Anzac Day

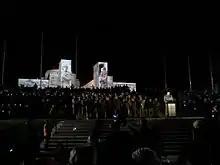
Australian War Memorial Anzac Day dawn service, 25 April 2013. The crowd of around 35,000 people is addressed by Corporal Ben Roberts-Smith who is reading stories and anecdotes from Australian service men and women relating to the war in Afghanistan.

An increasing number of attendees have been young Australians, many of whom attend ceremonies swathed in Australian flags, wearing green-and-gold T-shirts and beanies and with Australian flag tattoos imprinted on their skin. This phenomenon has been perceived by some as a reflection of the desire of younger generations of Australians to honour the sacrifices made by the previous generations.